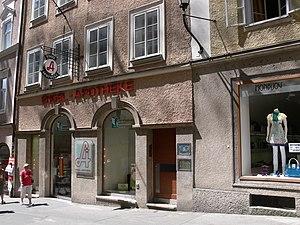
Georg Trakl, né le 3 février 1887 à Salzbourg, Autriche-Hongrie – mort le 3 novembre 1914 à Cracovie, Autriche-Hongrie, est un poète austro-hongrois. Il est l'un des représentants majeurs de l'expressionnisme. Georg Trakl laissa une œuvre composée de poèmes dont l'importance fait de lui un des poètes majeurs du XXᵉ siècle.